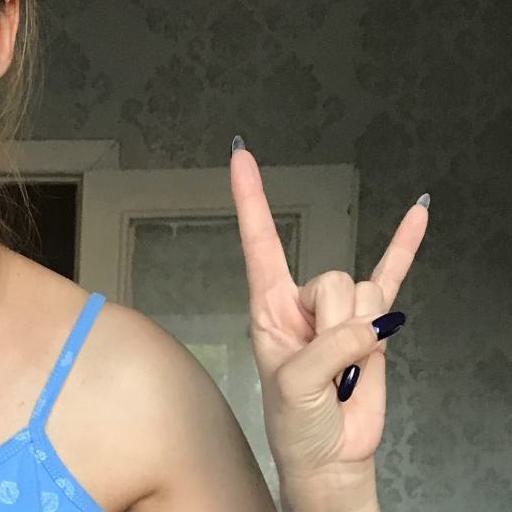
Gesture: rock